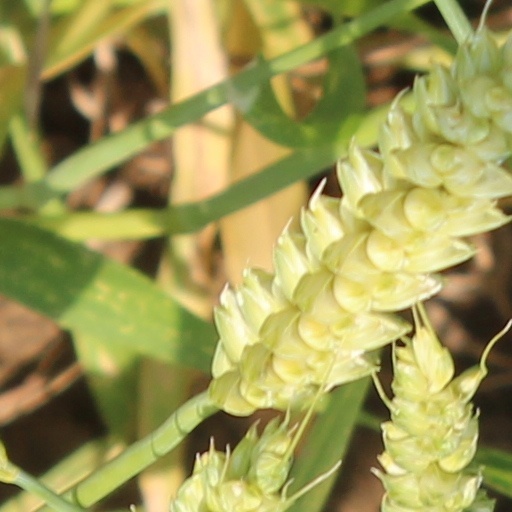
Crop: wheat